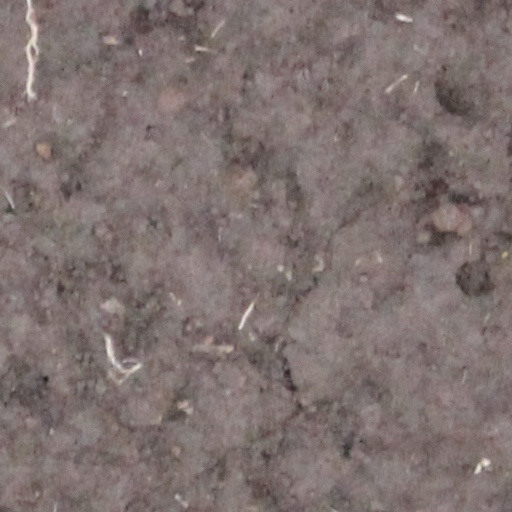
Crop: wheat